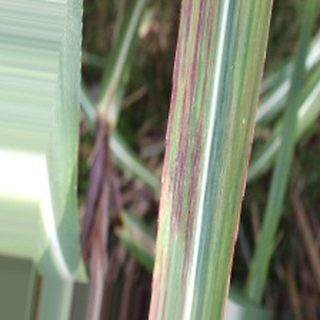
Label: sugarcane_bacterial_blight